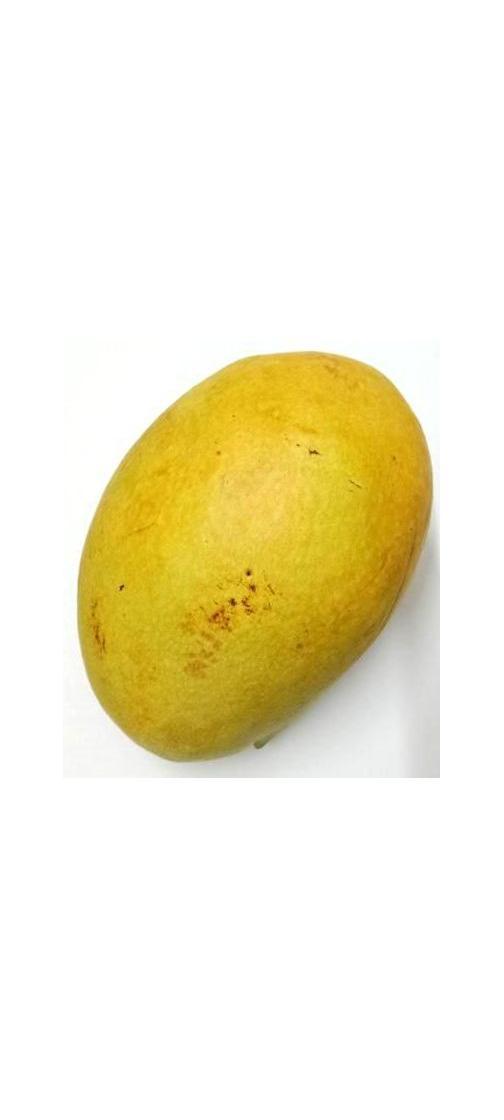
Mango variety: Bari-11